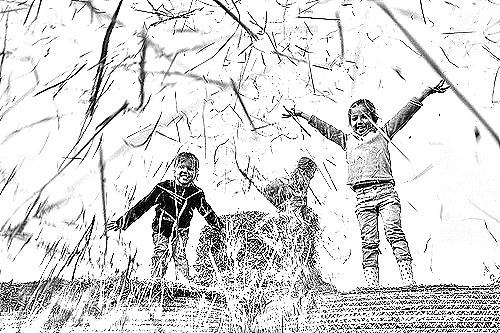
Portrait style: Sketch Portrait